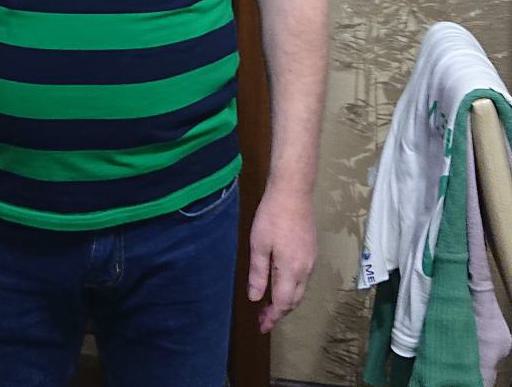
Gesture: no_gesture